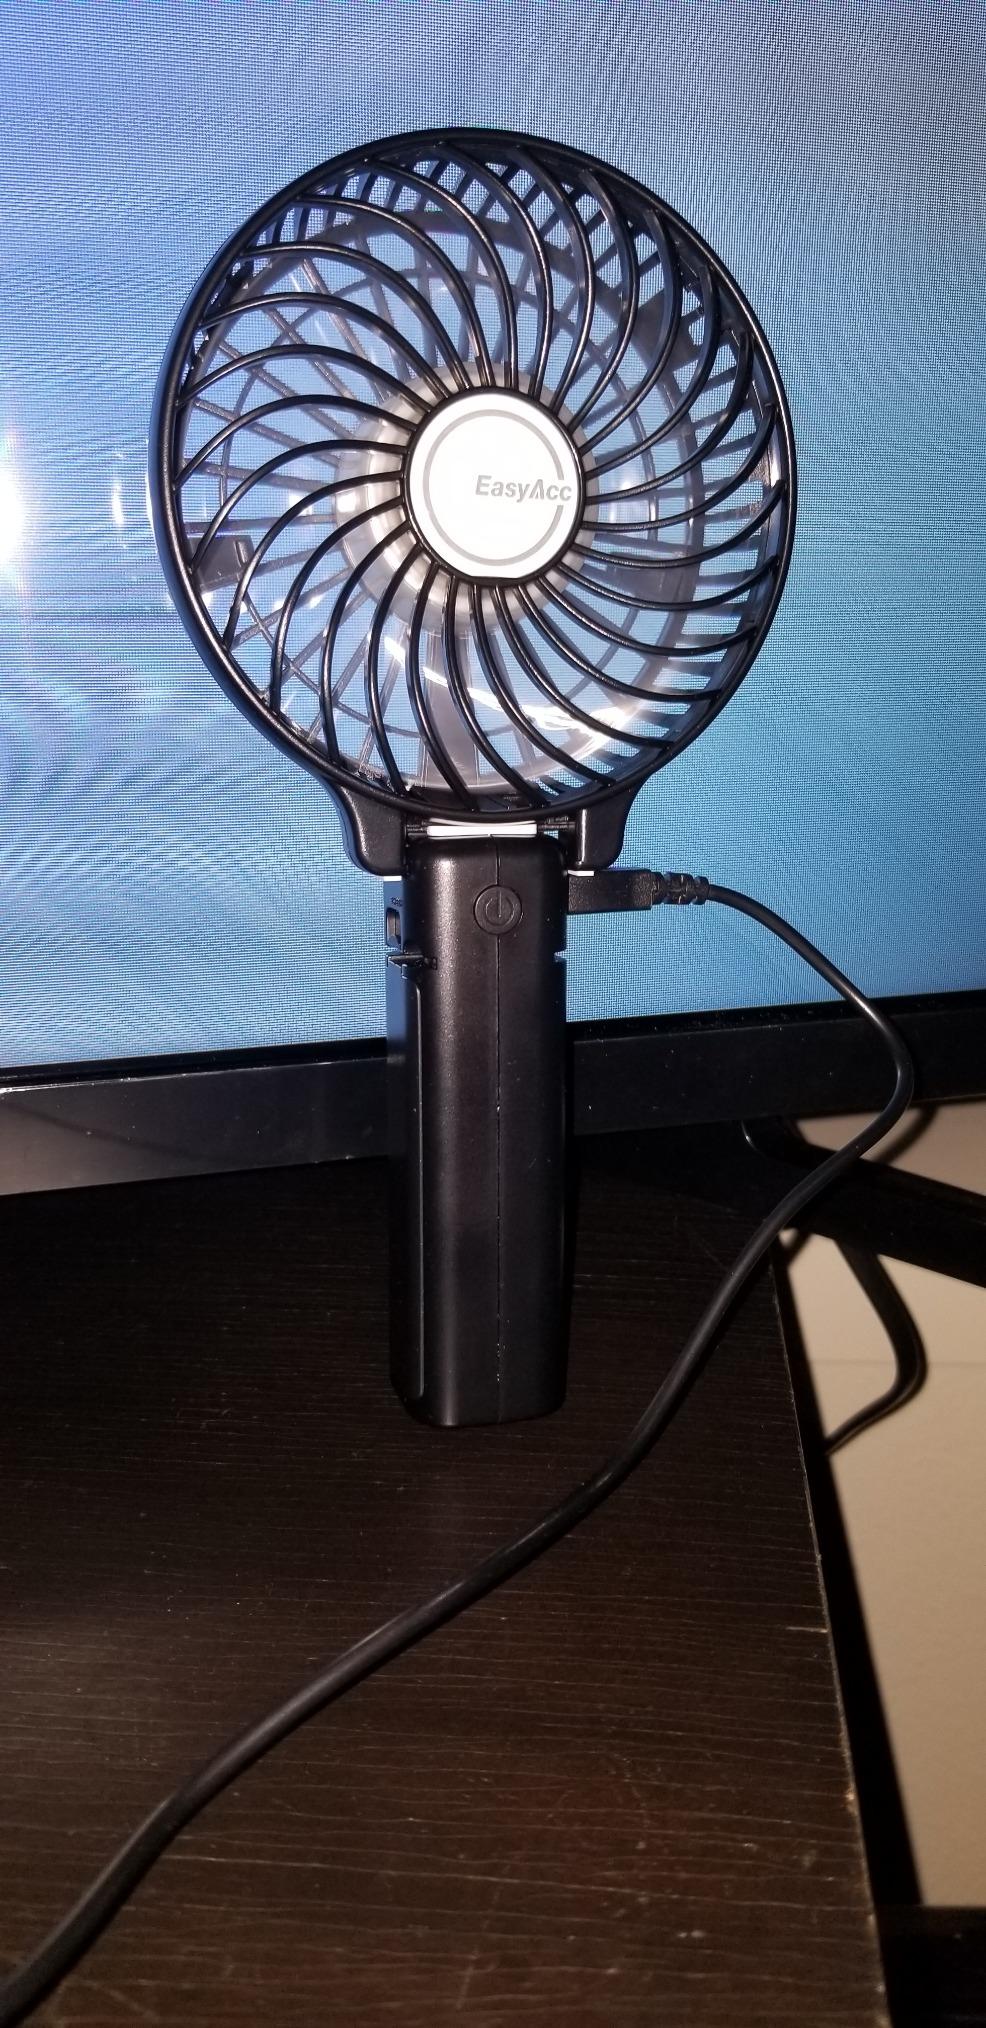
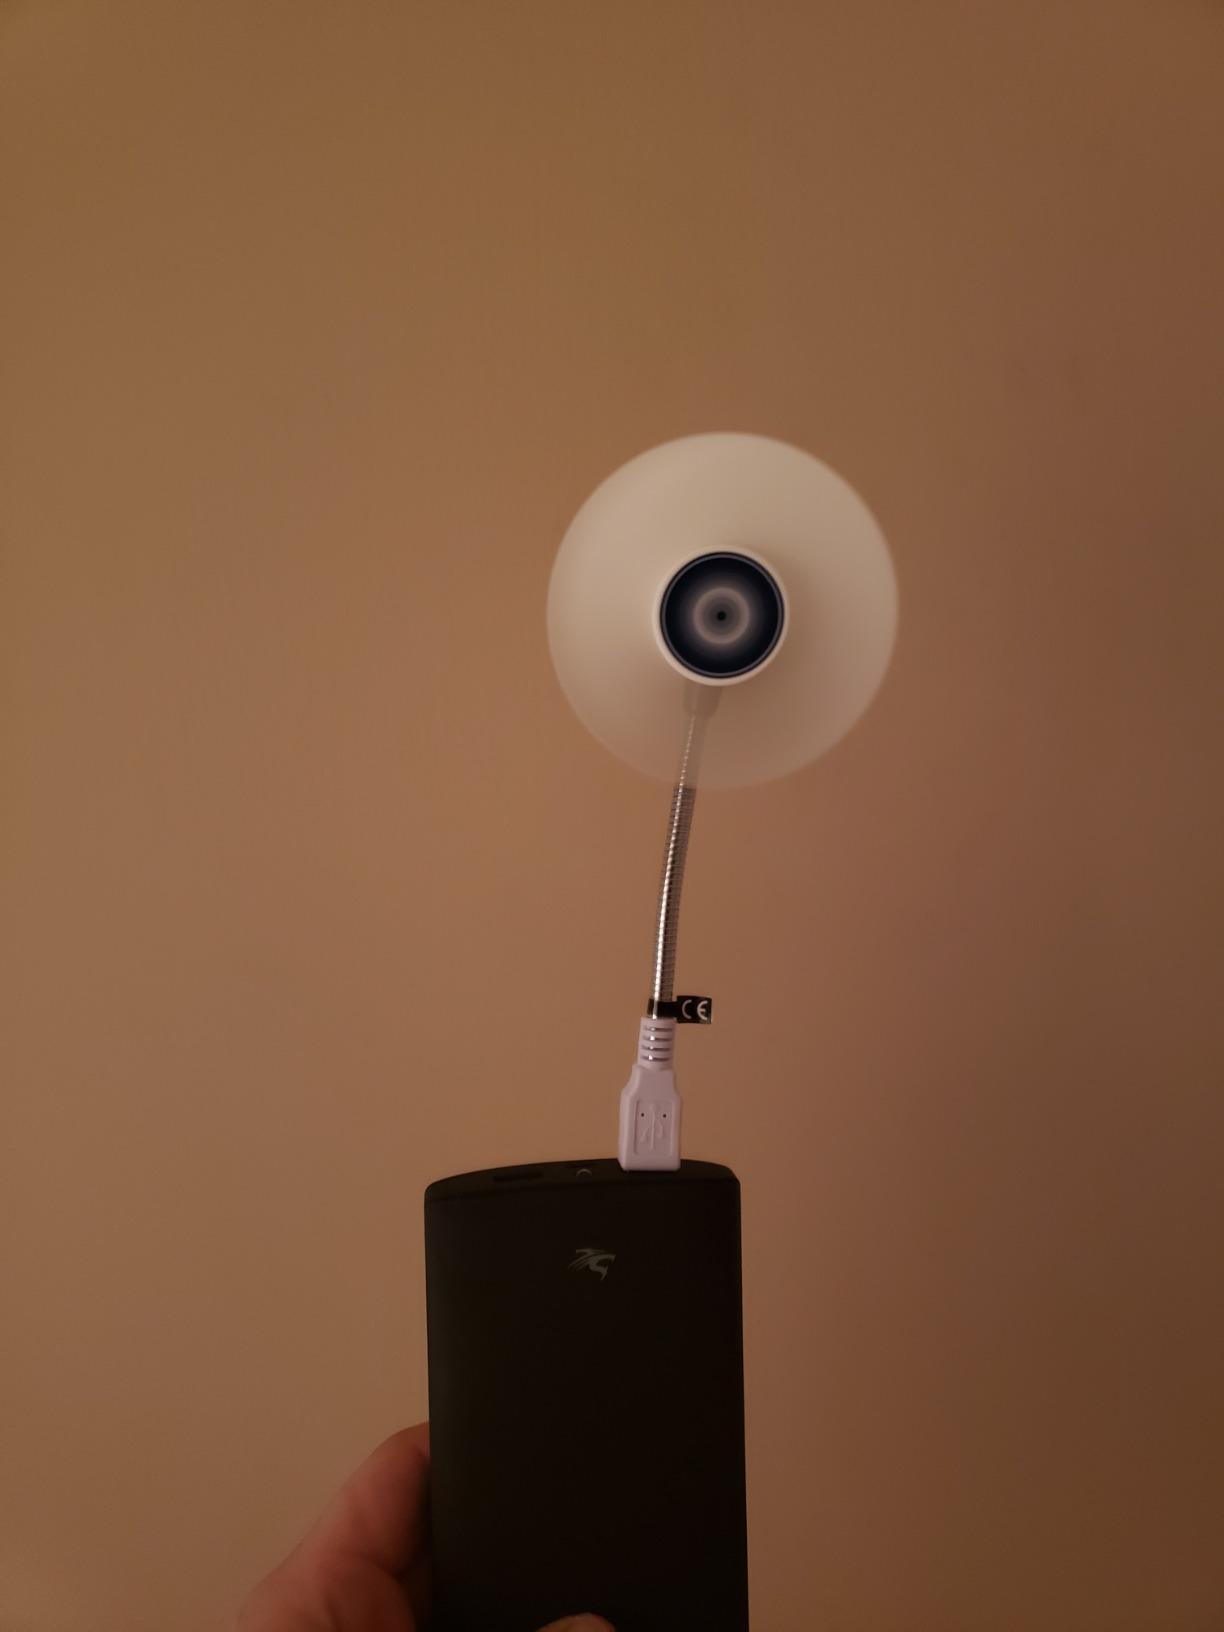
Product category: fan
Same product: no